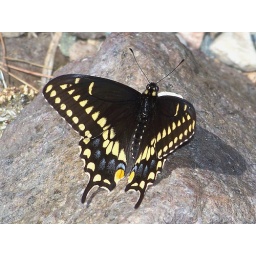
black swallowtail male aberrant [no pupil in hw eyespot] dorsal 090519 1005363 great blue hill milton